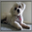
Label: dog